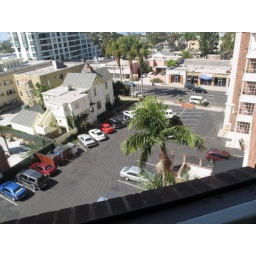
park manor suites, in san diego...a very nice place to stay, and right cross street from balboa park